Betsy Boze

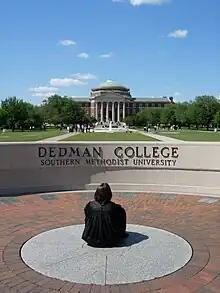
Contemplating SMU commencement

Boze attended Southfield School in Shreveport, Louisiana, and graduated from C. E. Byrd High School, where she participated in social and environmental issues, including the first Earth Day. In 2009, she was inducted into the Byrd High School Hall of Fame.